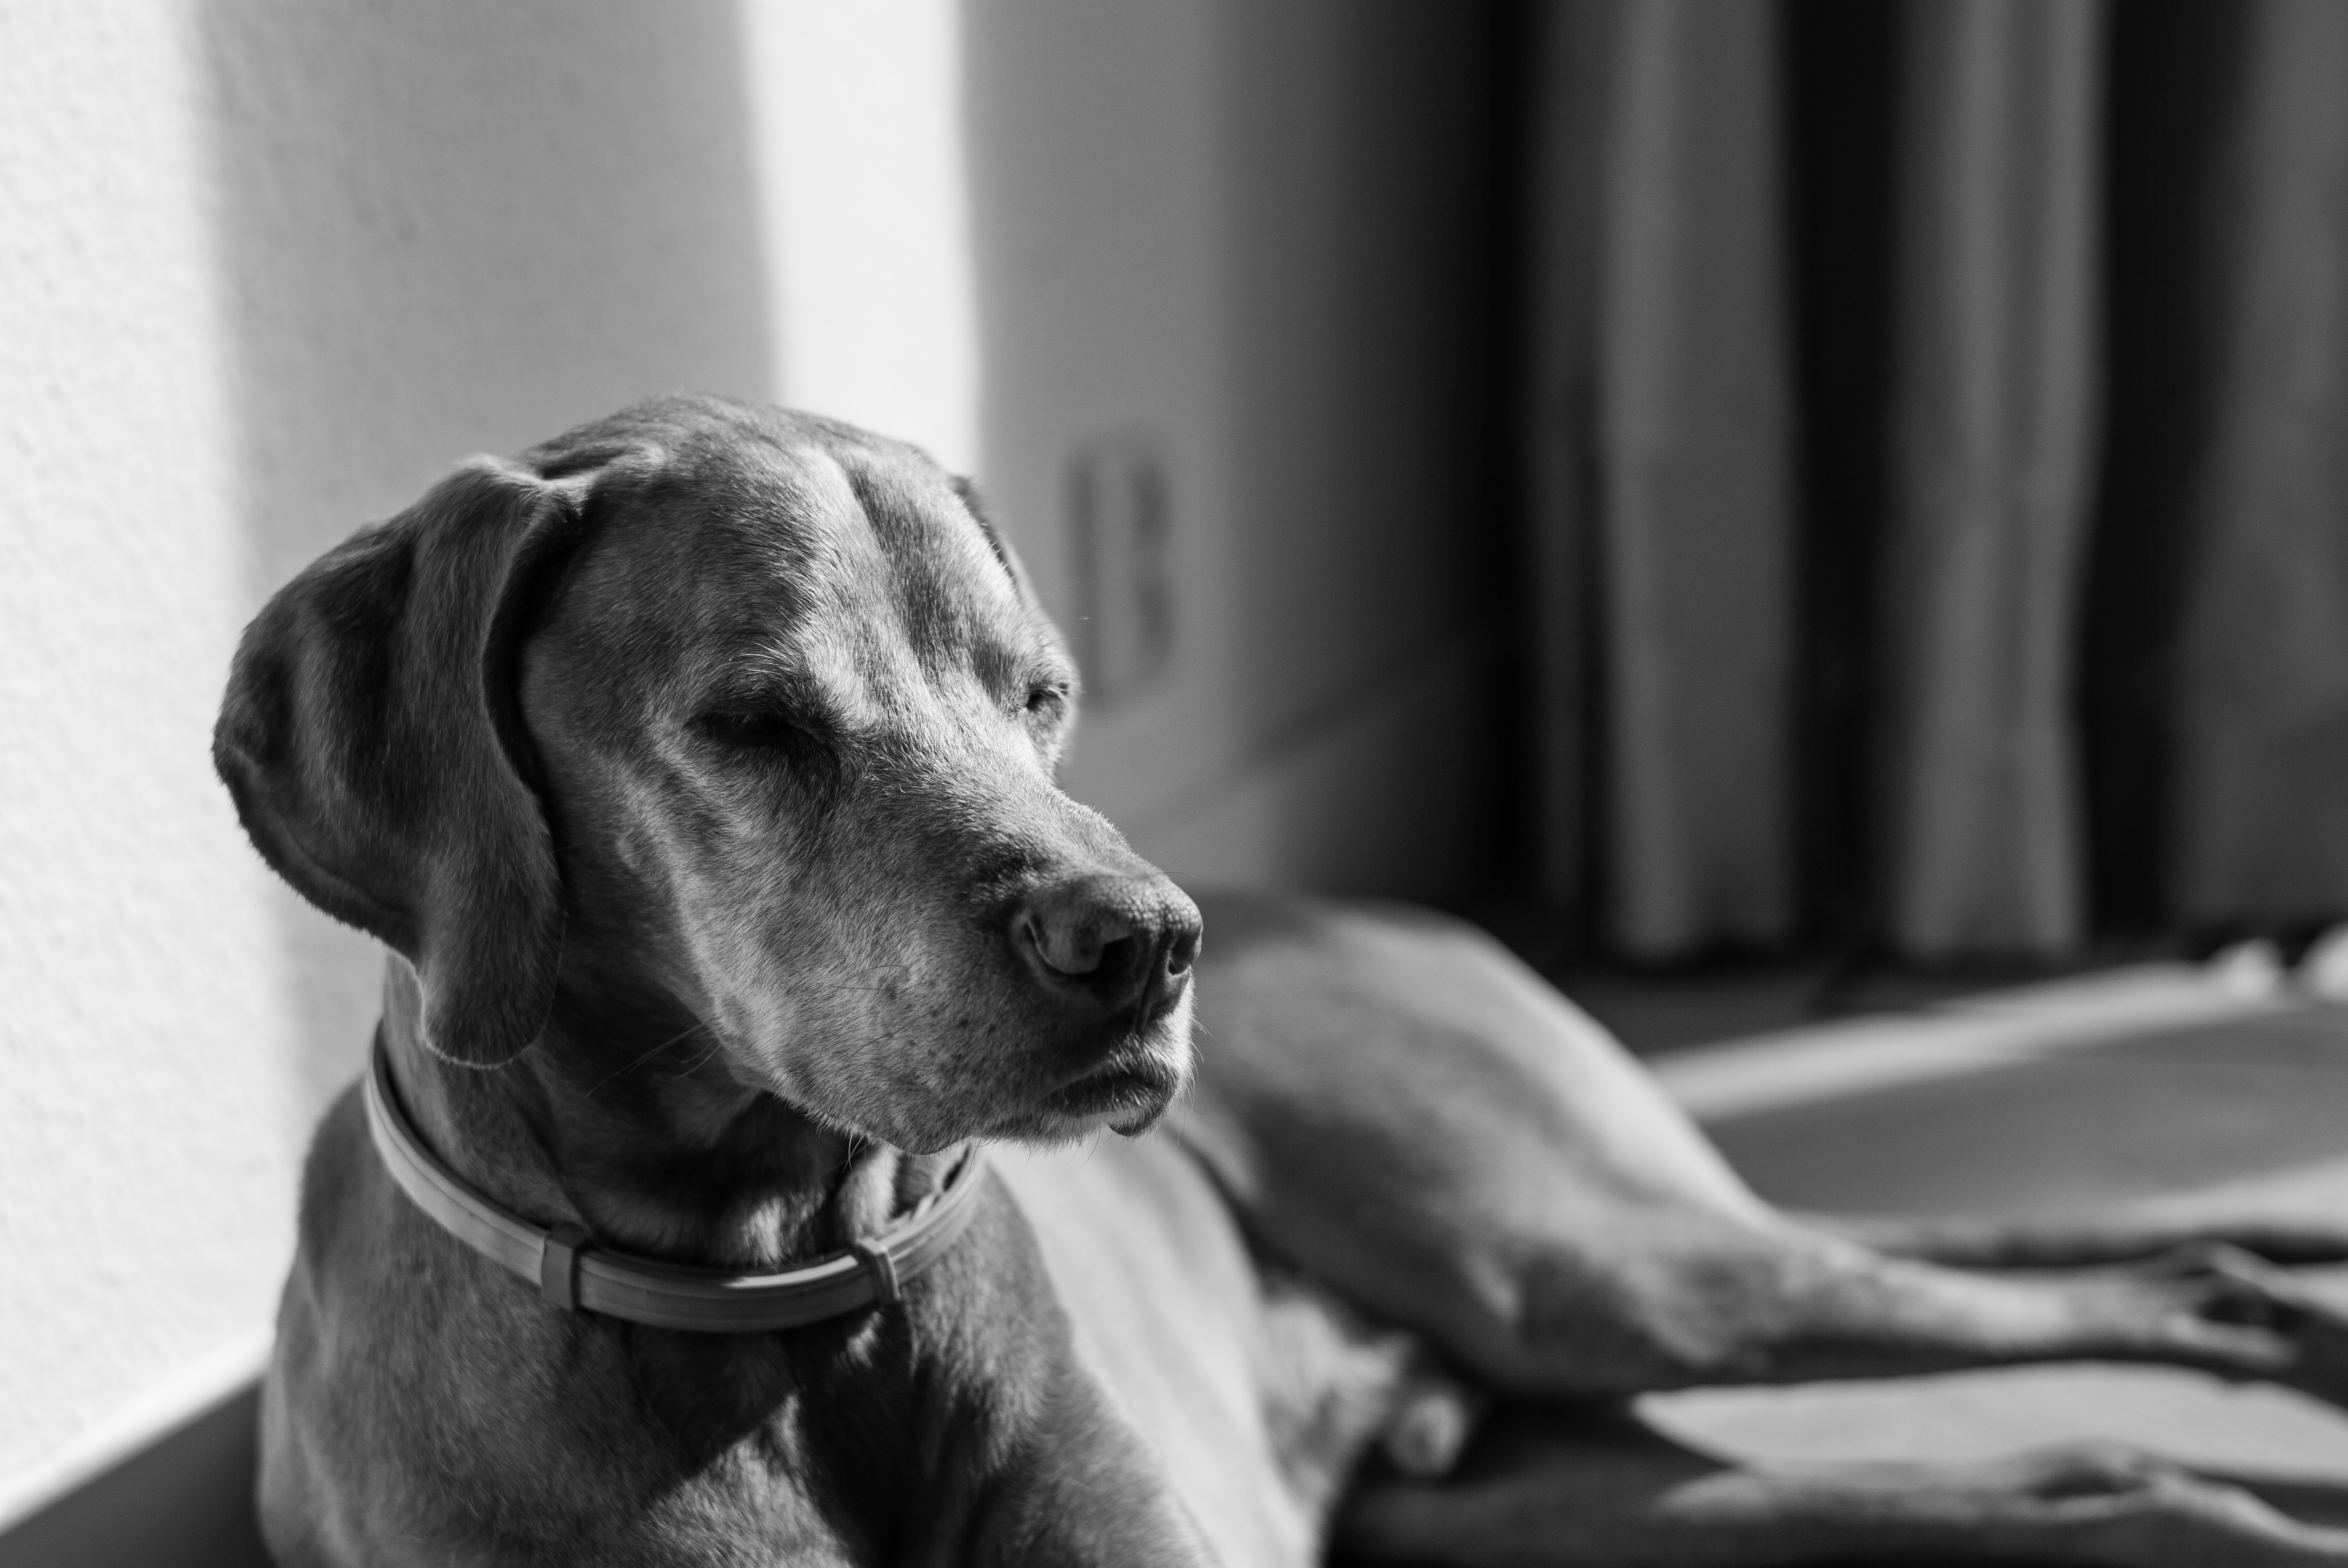
black and white, home, puppy, dog, sleeping, mammal, black, monochrome, sleep, m, vertebrate, 50, resting, leica, 240, summilux, vizsla, monochrome photography, dog like mammal